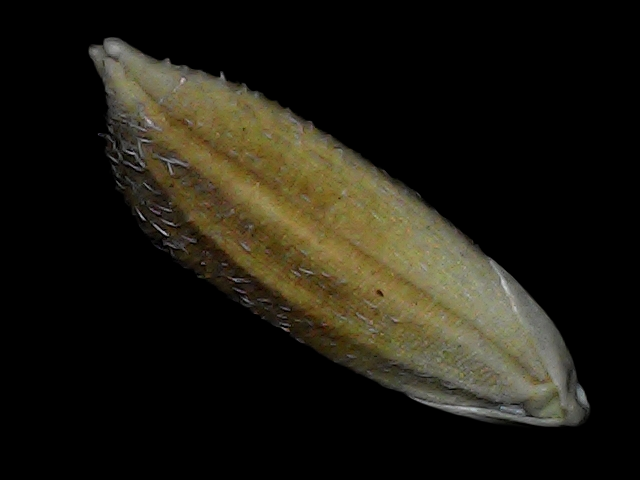
Rice variety: Bd91